Nabeshima Naoshige

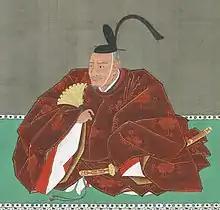
18th century portrait by Miura Shisan. From the Nabeshima family museum.

was a warlord of the Sengoku and early Edo periods and progenitor of the Nabeshima lords of the Saga Domain.